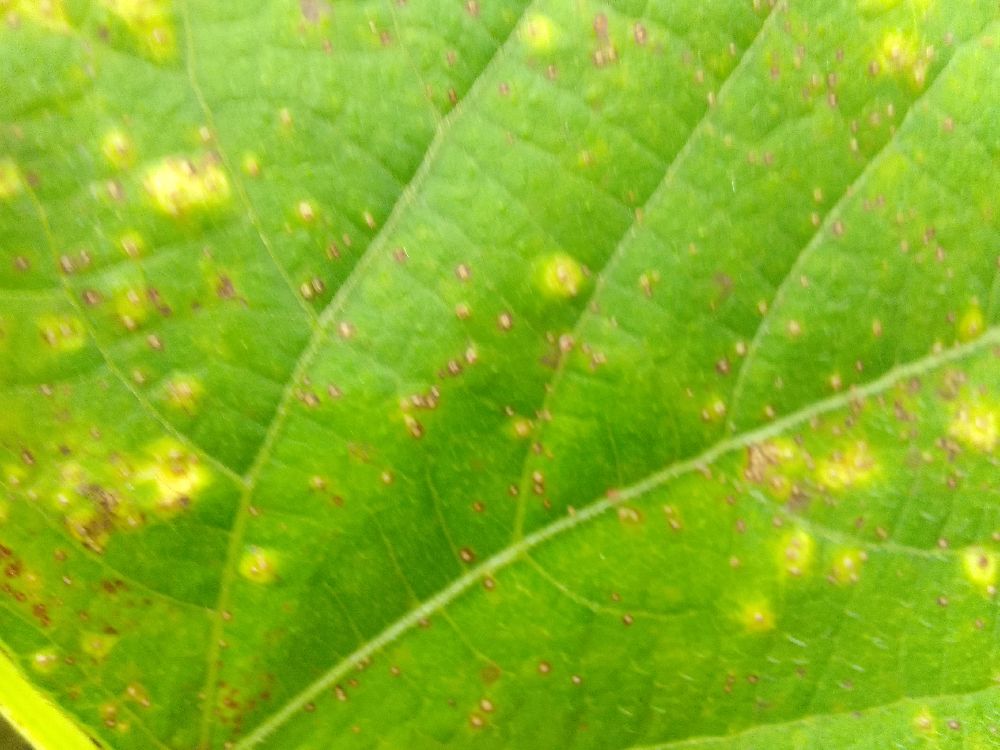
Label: rust